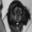
Label: dog